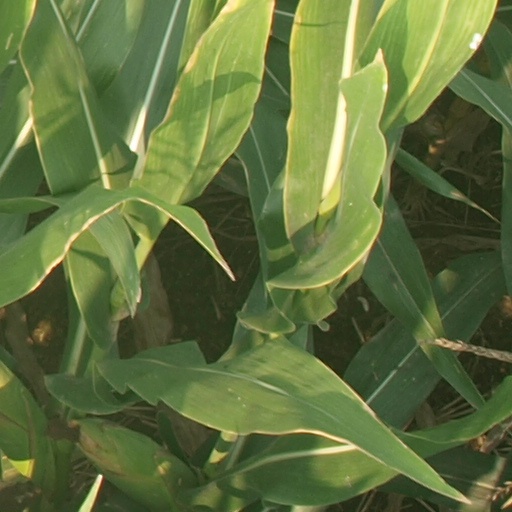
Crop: maize; corn